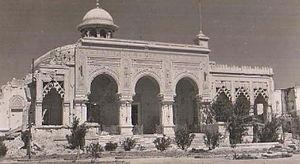
La Cyrénaïque est une région traditionnelle de Libye dont le nom provient de la Cyrénaïque antique, province romaine située autour de l'ancienne cité grecque de Cyrène.